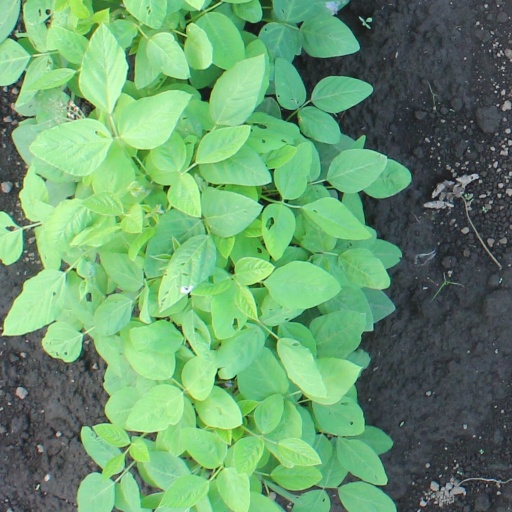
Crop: soybean